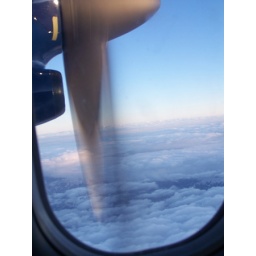
Taken from window of prop plane above the Rocky Mountains between Eagle and Denver Colorado